Tupamaros West-Berlin

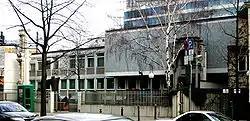
The target of the West Berlin Tupamaros' first attempted bombing, West Berlin's (then) Jewish Community Center.

The Tupamaros West-Berlin (TW) were a small German Marxist organization which carried out a series of bombings and arsons at the end of the 1960s. In 1969 Dieter Kunzelmann, Georg von Rauch, and a few others traveled to Jordan to train at a Fatah camp, forming the Tupamaros on their return to Germany. The group took their name from the Uruguayan Tupamaros. The TW had a core membership of about 15 people.